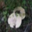
Label: mushroom